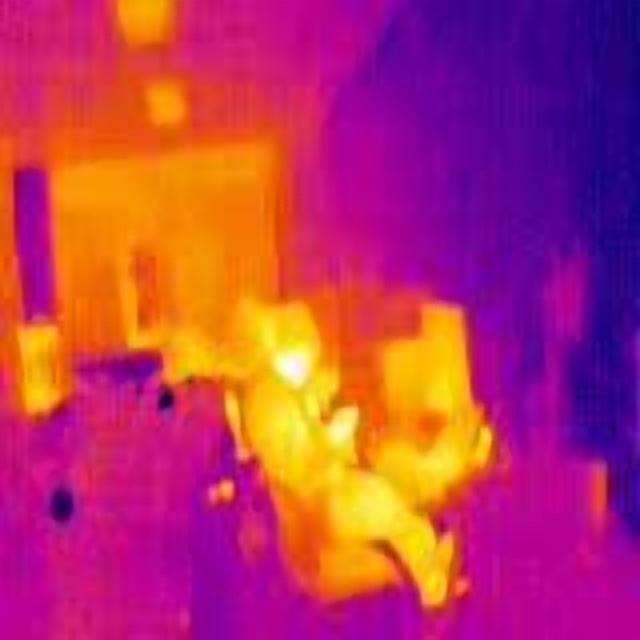
Detected objects:
label: person